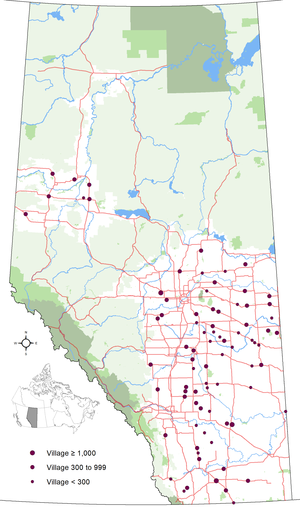
Un village est une municipalité urbaine formée à partir de communautés urbaines d'au moins 300 habitants. Lorsque la population d'un village excède 1 000 habitants, son conseil peut postuler pour changer son statut en bourg, mais le changement de statut constitué n'est pas obligatoire. Les communautés ayant une population en diminution sont autorisées à garder leur statut de village, même si le nombre de résidents tombe en dessous de la limite des 300. Certains villages d'Alberta n'ont jamais atteint une population de 300 habitants, mais se sont constitués en villages avant cette exigence actuelle.